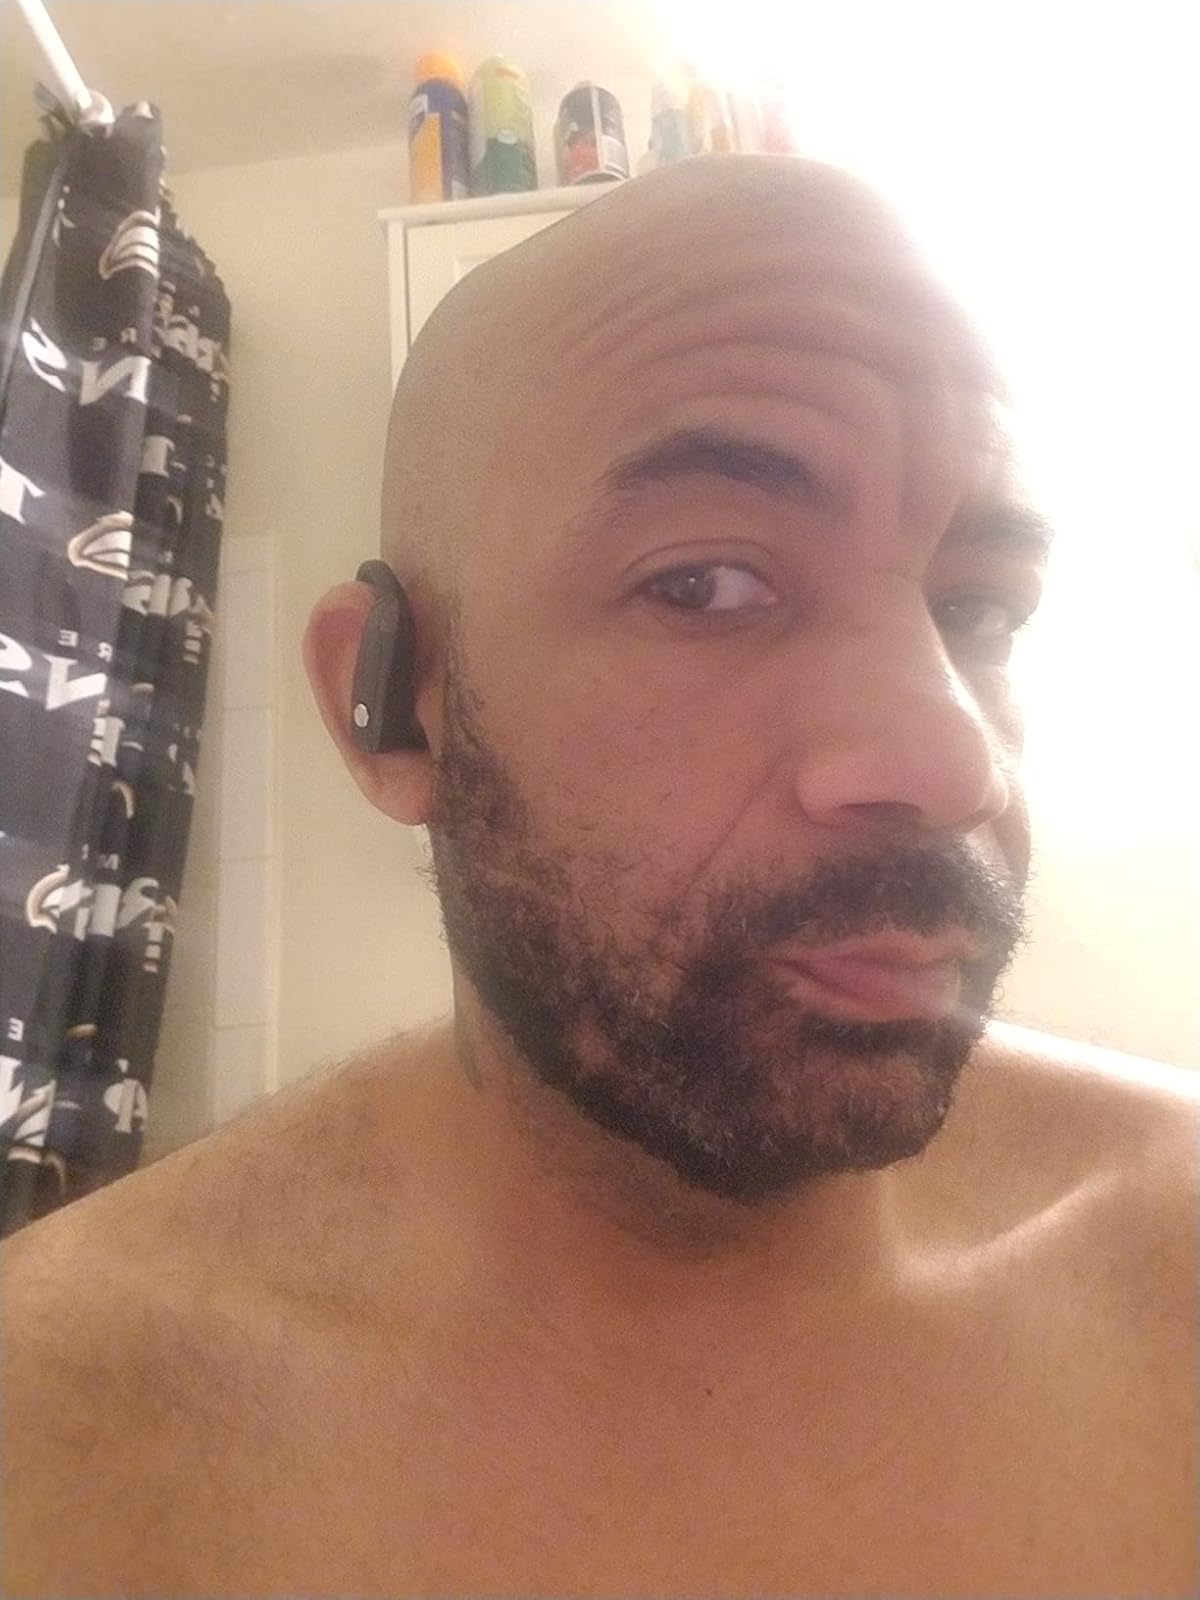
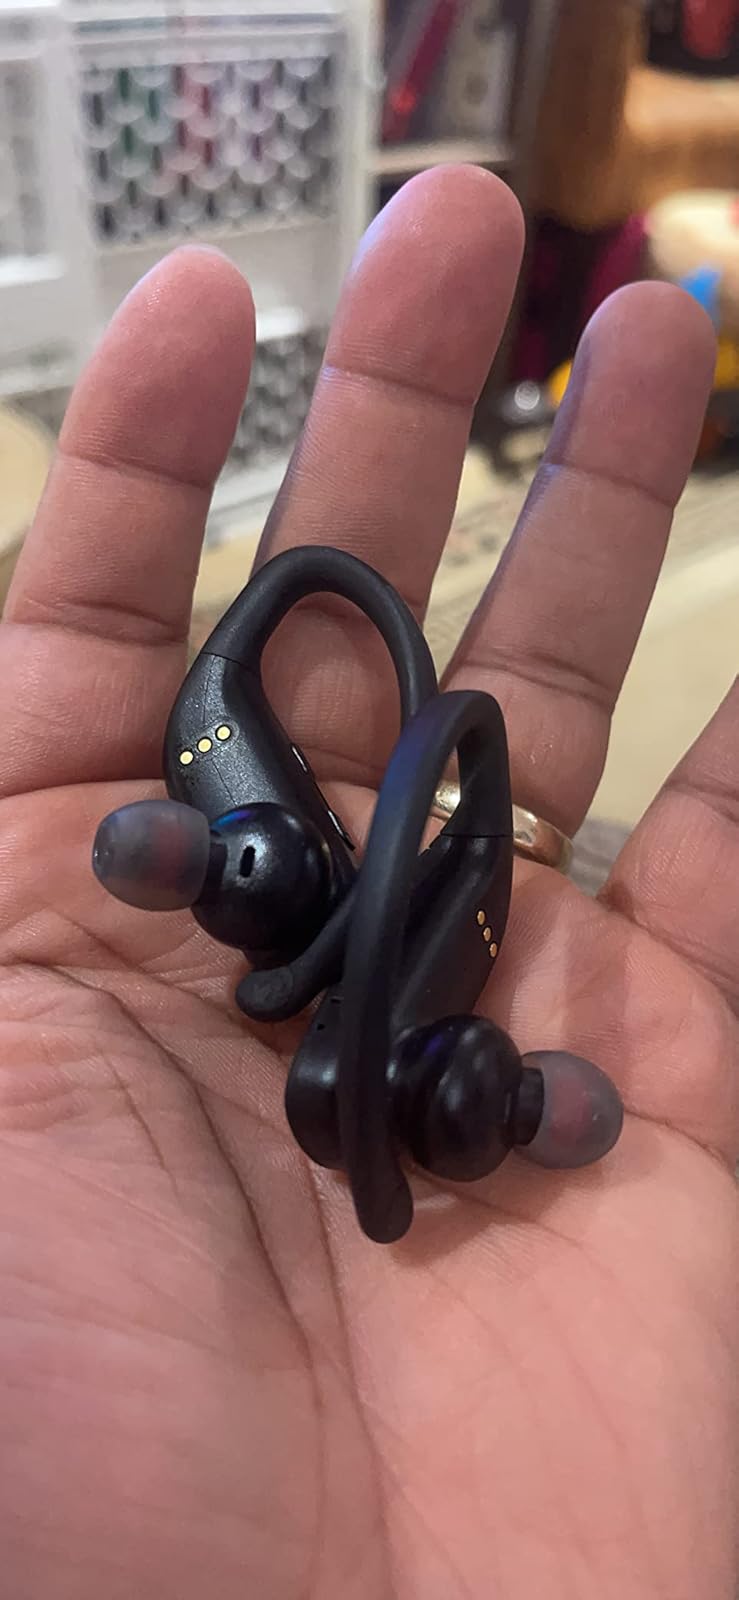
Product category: earbuds
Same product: yes